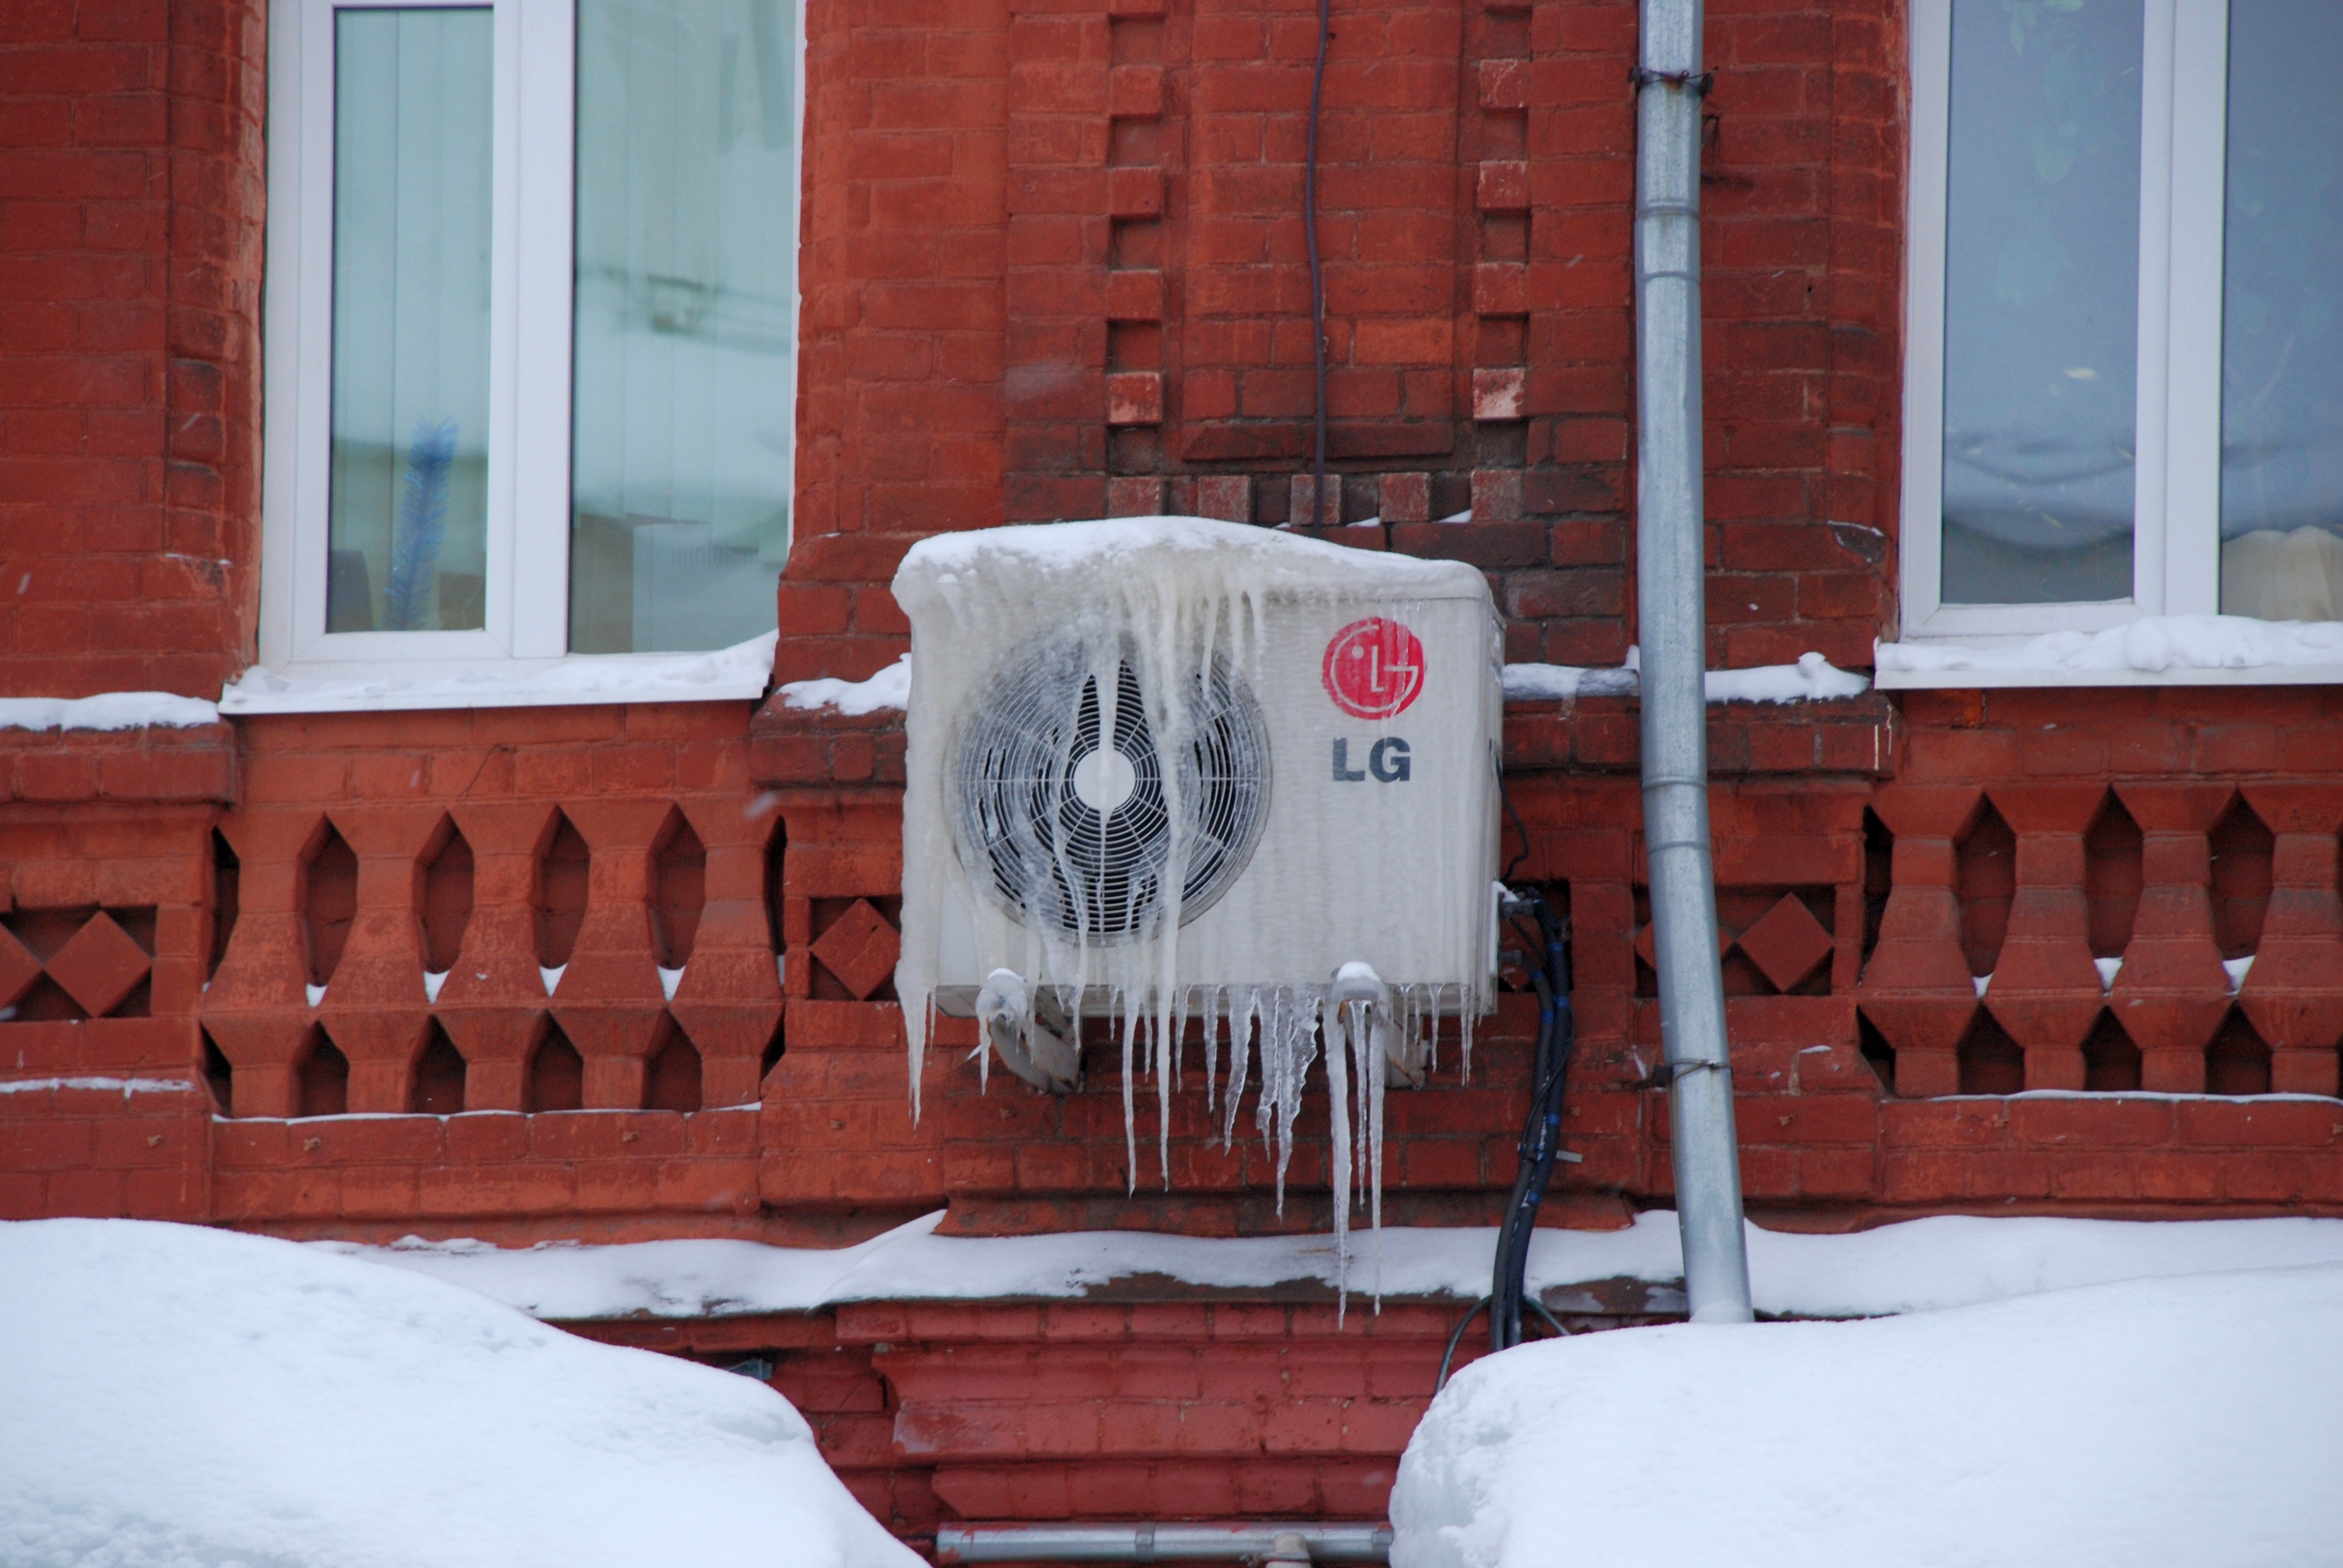
snow, winter, white, house, window, city, wall, red, color, weather, nikon, season, russia, d80, nikond80, yaroslavl